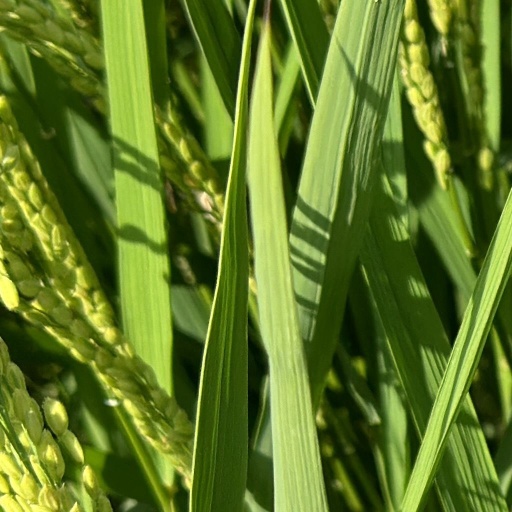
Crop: rice